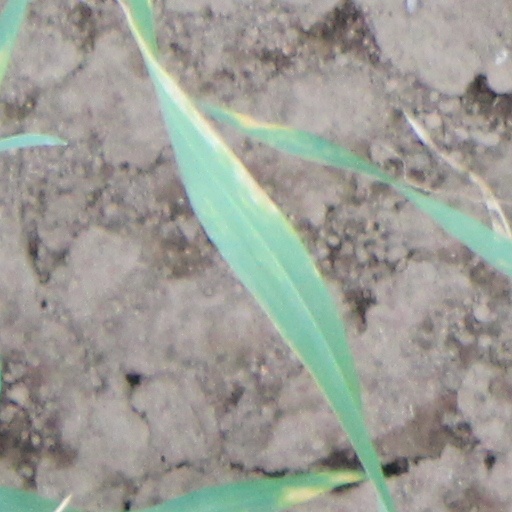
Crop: wheat